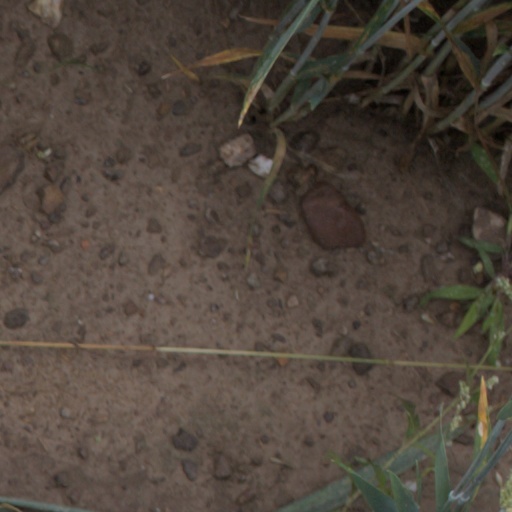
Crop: wheat